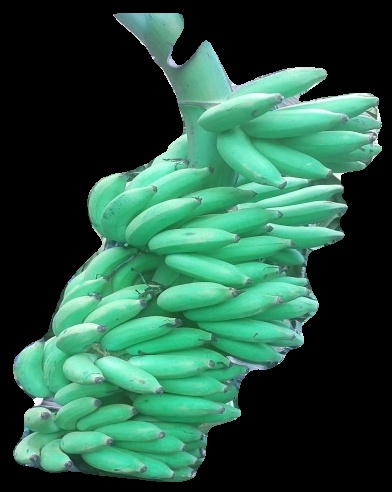
Variety: elakki-bale
Grade: grade1